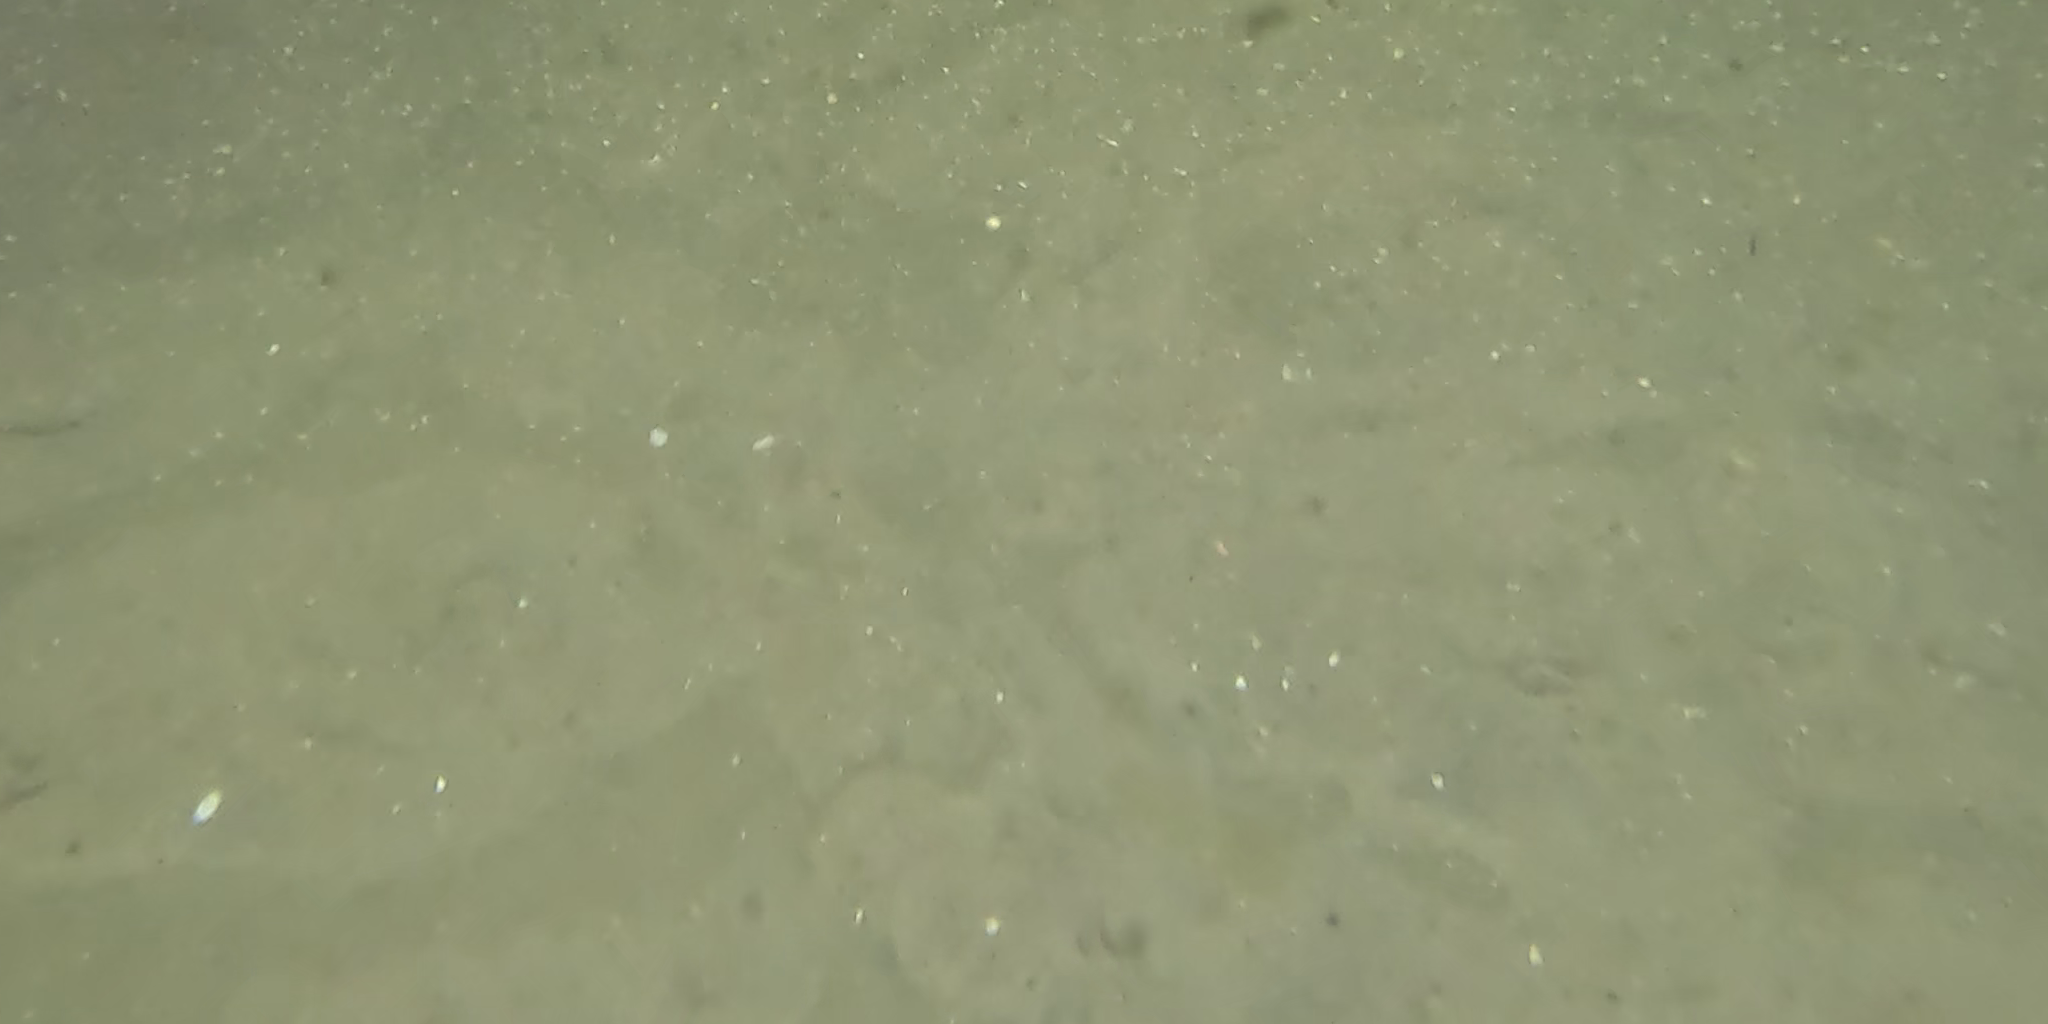
Seabed habitat: sand